Sprague Grayden

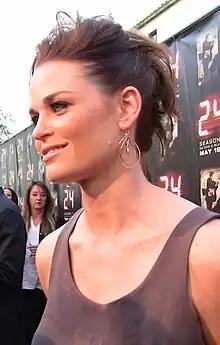
Grayden at "24"s season 7 finale screening in 2009

Sprague Grayden (born July 21, 1980) is an American actress. She played schoolteacher Heather Lisinski in the television drama "Jericho", Karen Kawalski in "John Doe", first daughter Olivia Taylor in the television thriller "24", and Kristi Rey in the films "Paranormal Activity 2" and "3".